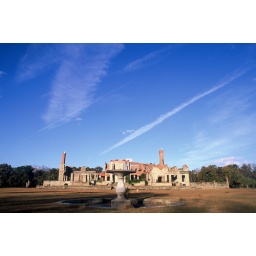
who's flying all these airplanes in the sky messing up my picture